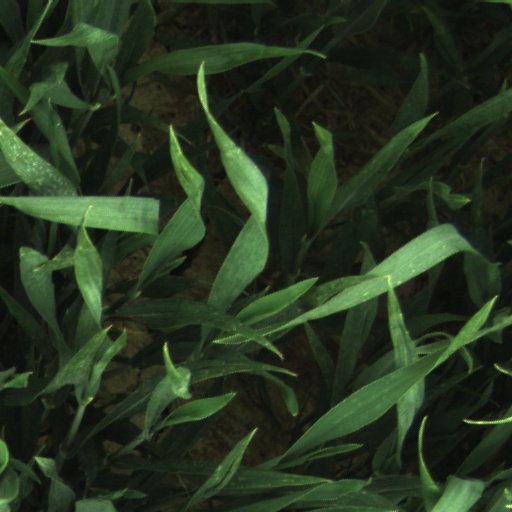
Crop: wheat